Keisei Narita Station

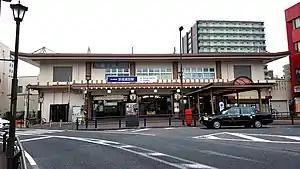
Keisei Narita Station, August 2020

is a passenger railway station located in the city of Narita, Chiba Prefecture Japan, operated by the private railway company, Keisei Electric Railway.